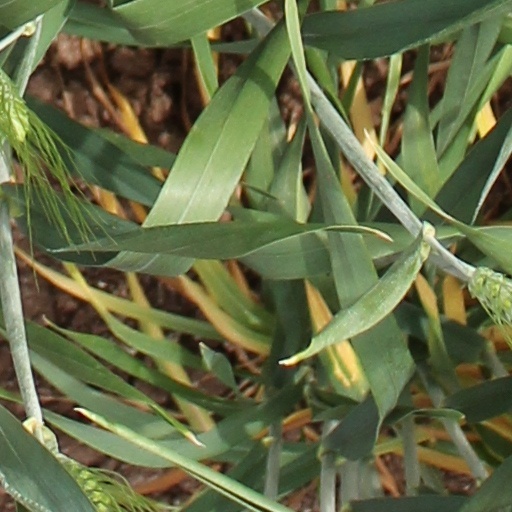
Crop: wheat